Bremen Switzerland

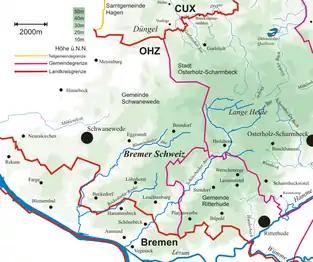
Map of Bremen Switzerland, bordered in the south by the Lesum, in the west by the Weser Marsh, the north by the Düngel Forest and the east by the Lange Heide.

Bremen Switzerland (Northern Low Saxon: "Bremer Swiez") is an undulating geest landscape in the north of Bremen (Bremen Nord) and the adjacent district of Osterholz, and forms the western portion of the Osterholz Geest.